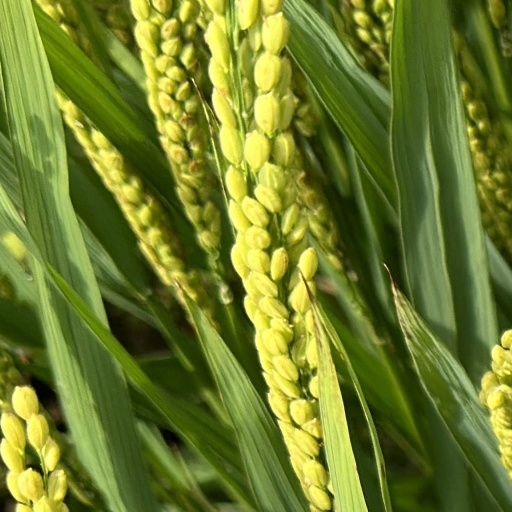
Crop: rice